6th New York State Legislature

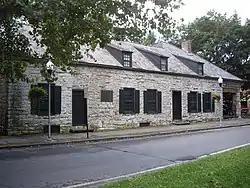
Senate House, Kingston

The State Legislature met in Poughkeepsie, the seat of Dutchess County. The Senate met first on July 8, 1782, the Assembly on July 11; and they adjourned on July 25. On July 22, James Duane was appointed by the Assembly to fill the vacancy caused by the absence of Sir James Jay. The Legislature reconvened in Kingston, the seat of Ulster County, on January 27, 1783; and the Assembly adjourned on March 23, the Senate on March 27.